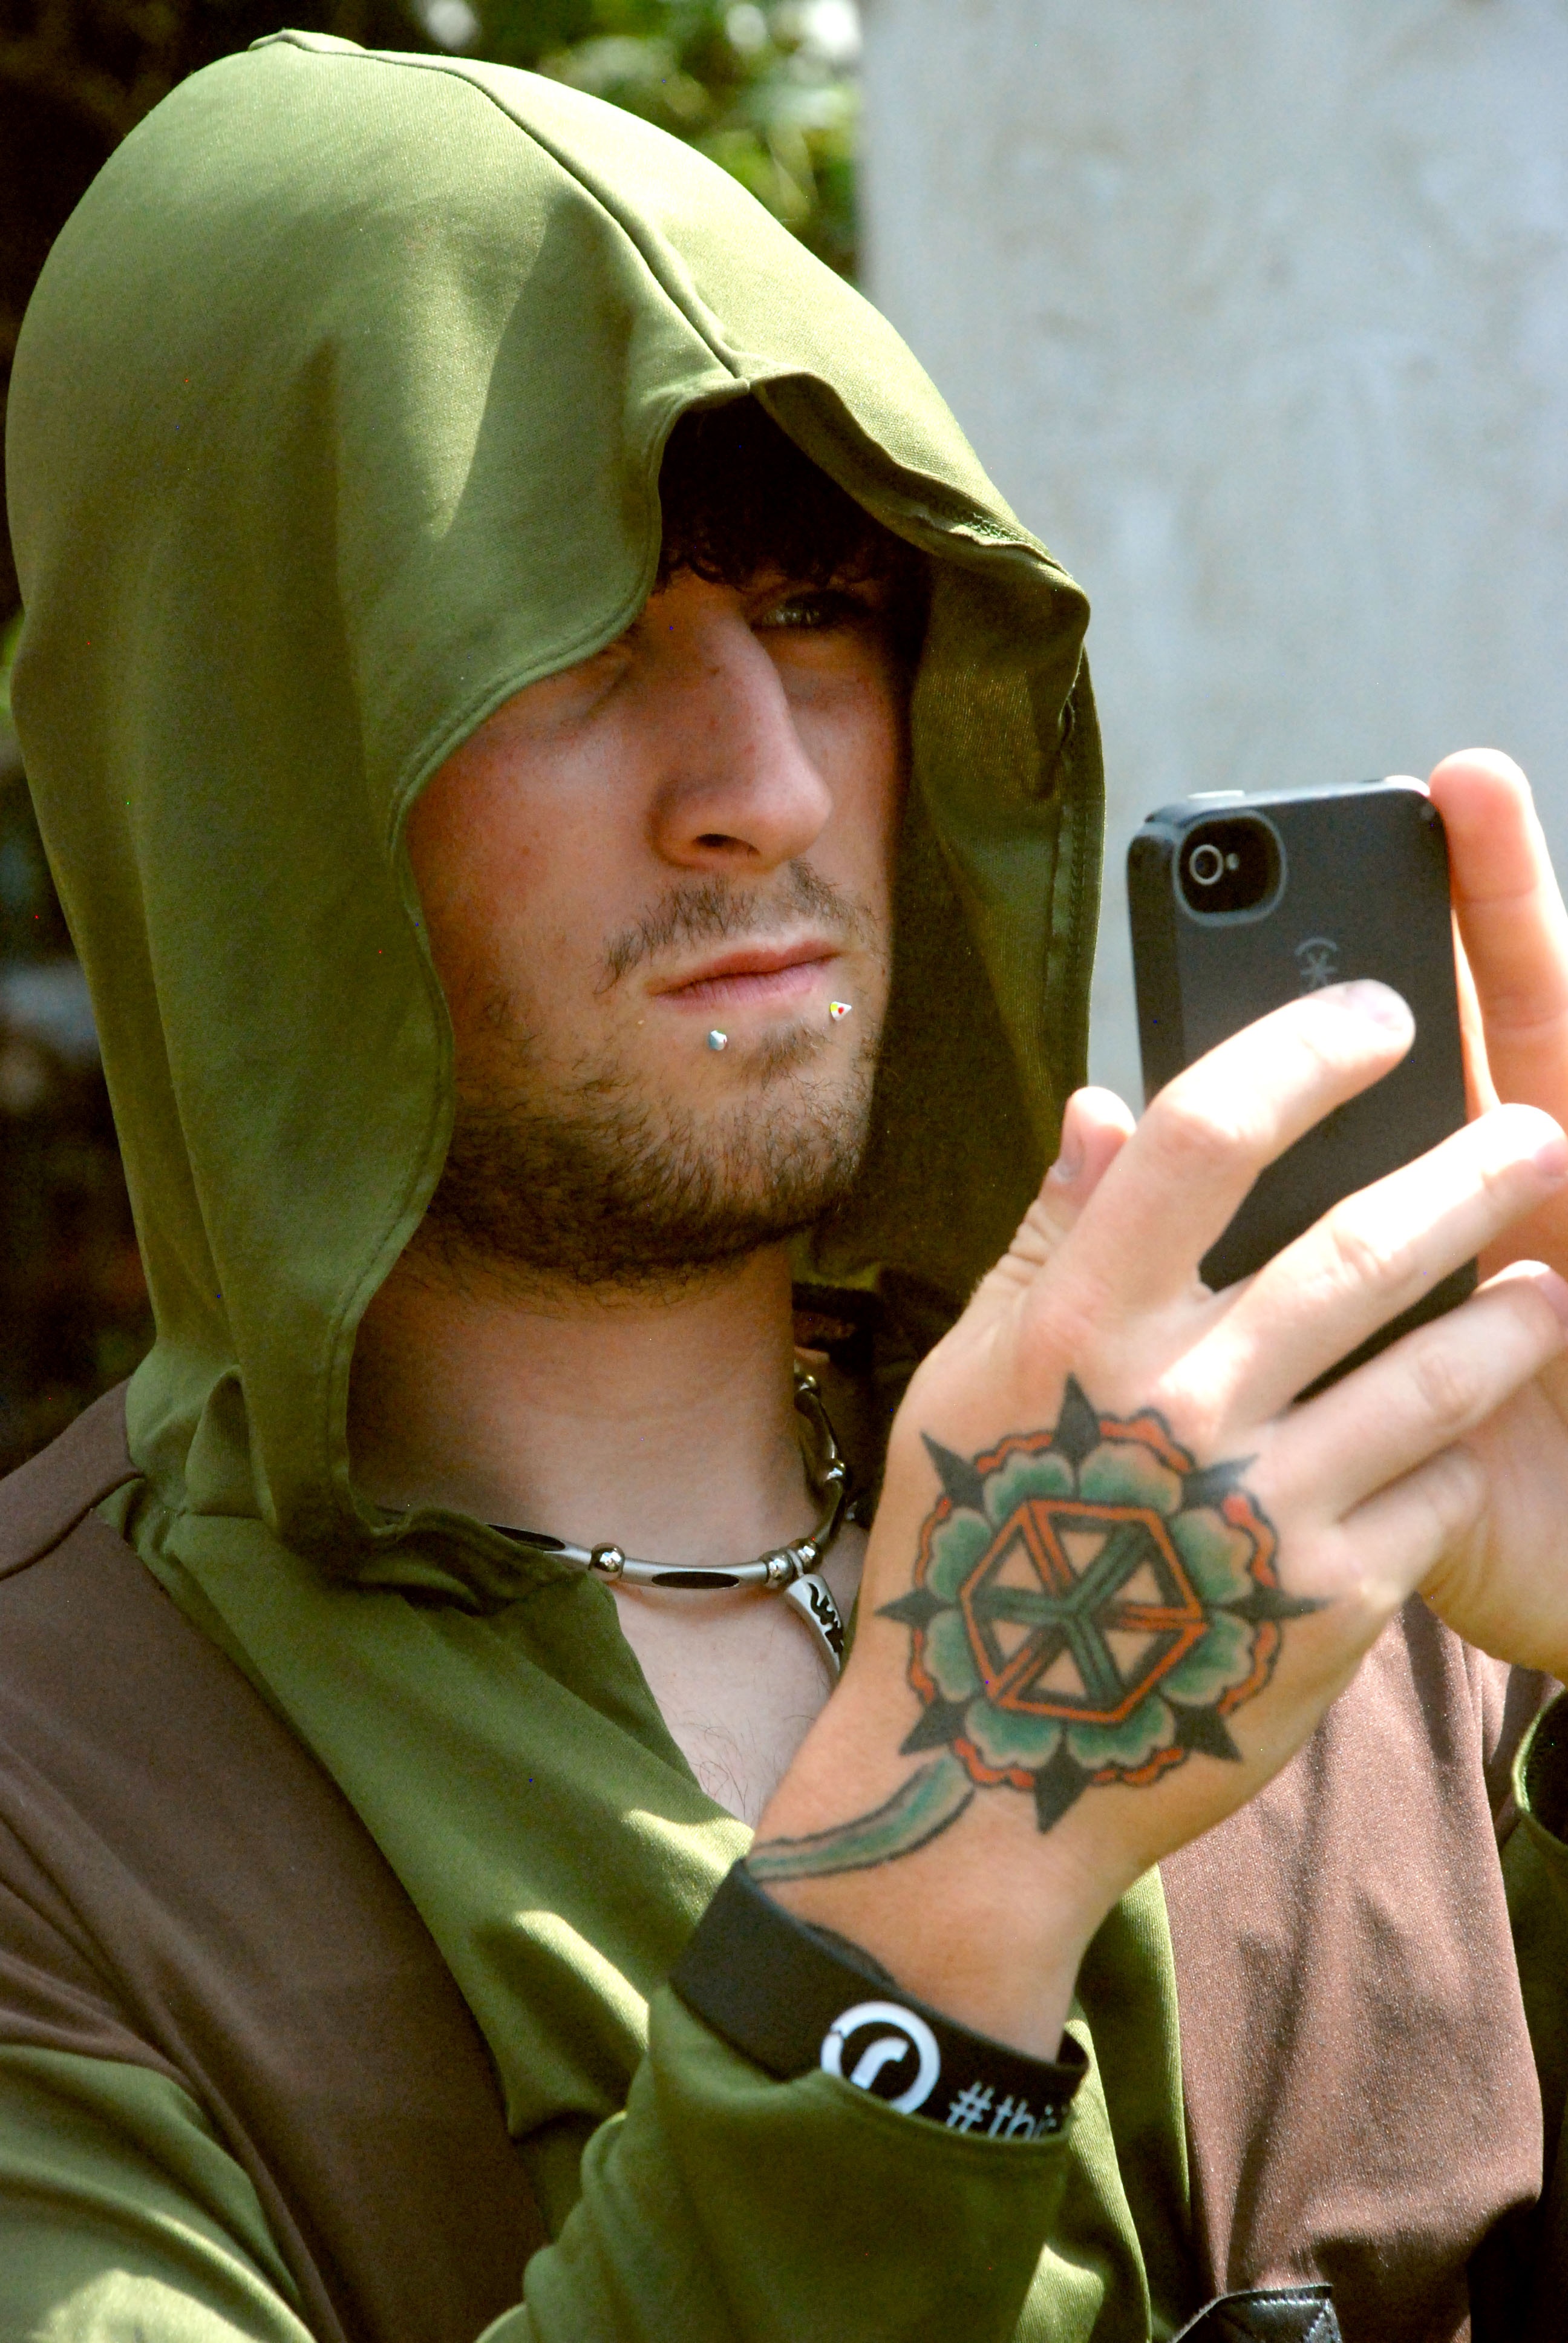
hand, man, person, camera, male, military, portrait, spring, green, tattoo, phone, color, clothing, lady, hood, taking picture, glasses, head, costume, hooded